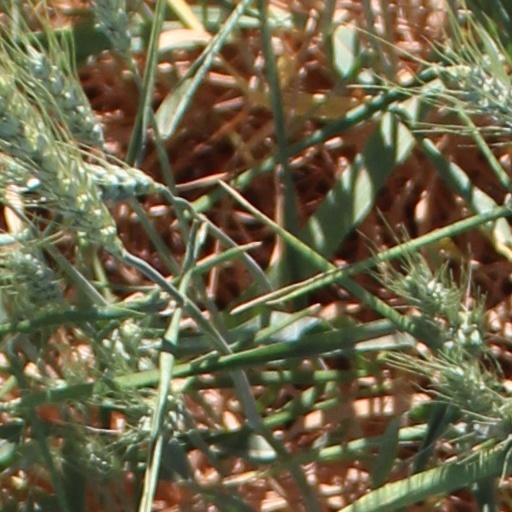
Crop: wheat